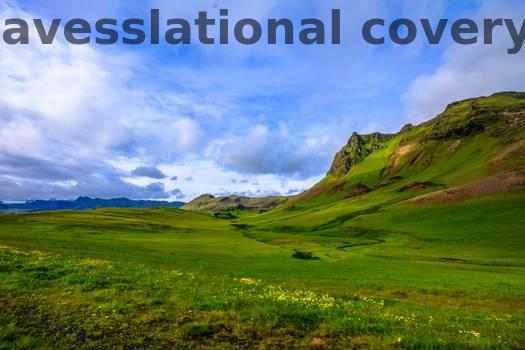
Label: Watermark